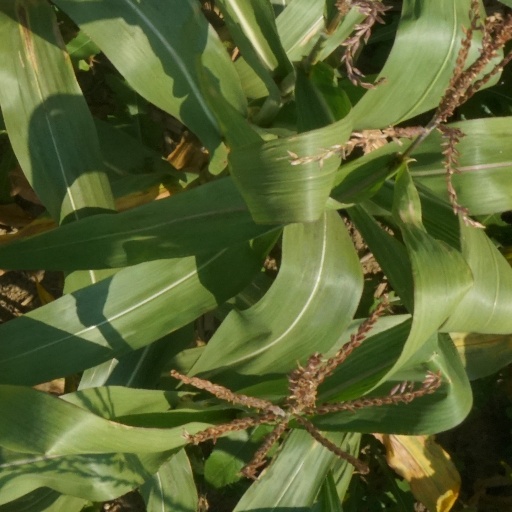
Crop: maize; corn